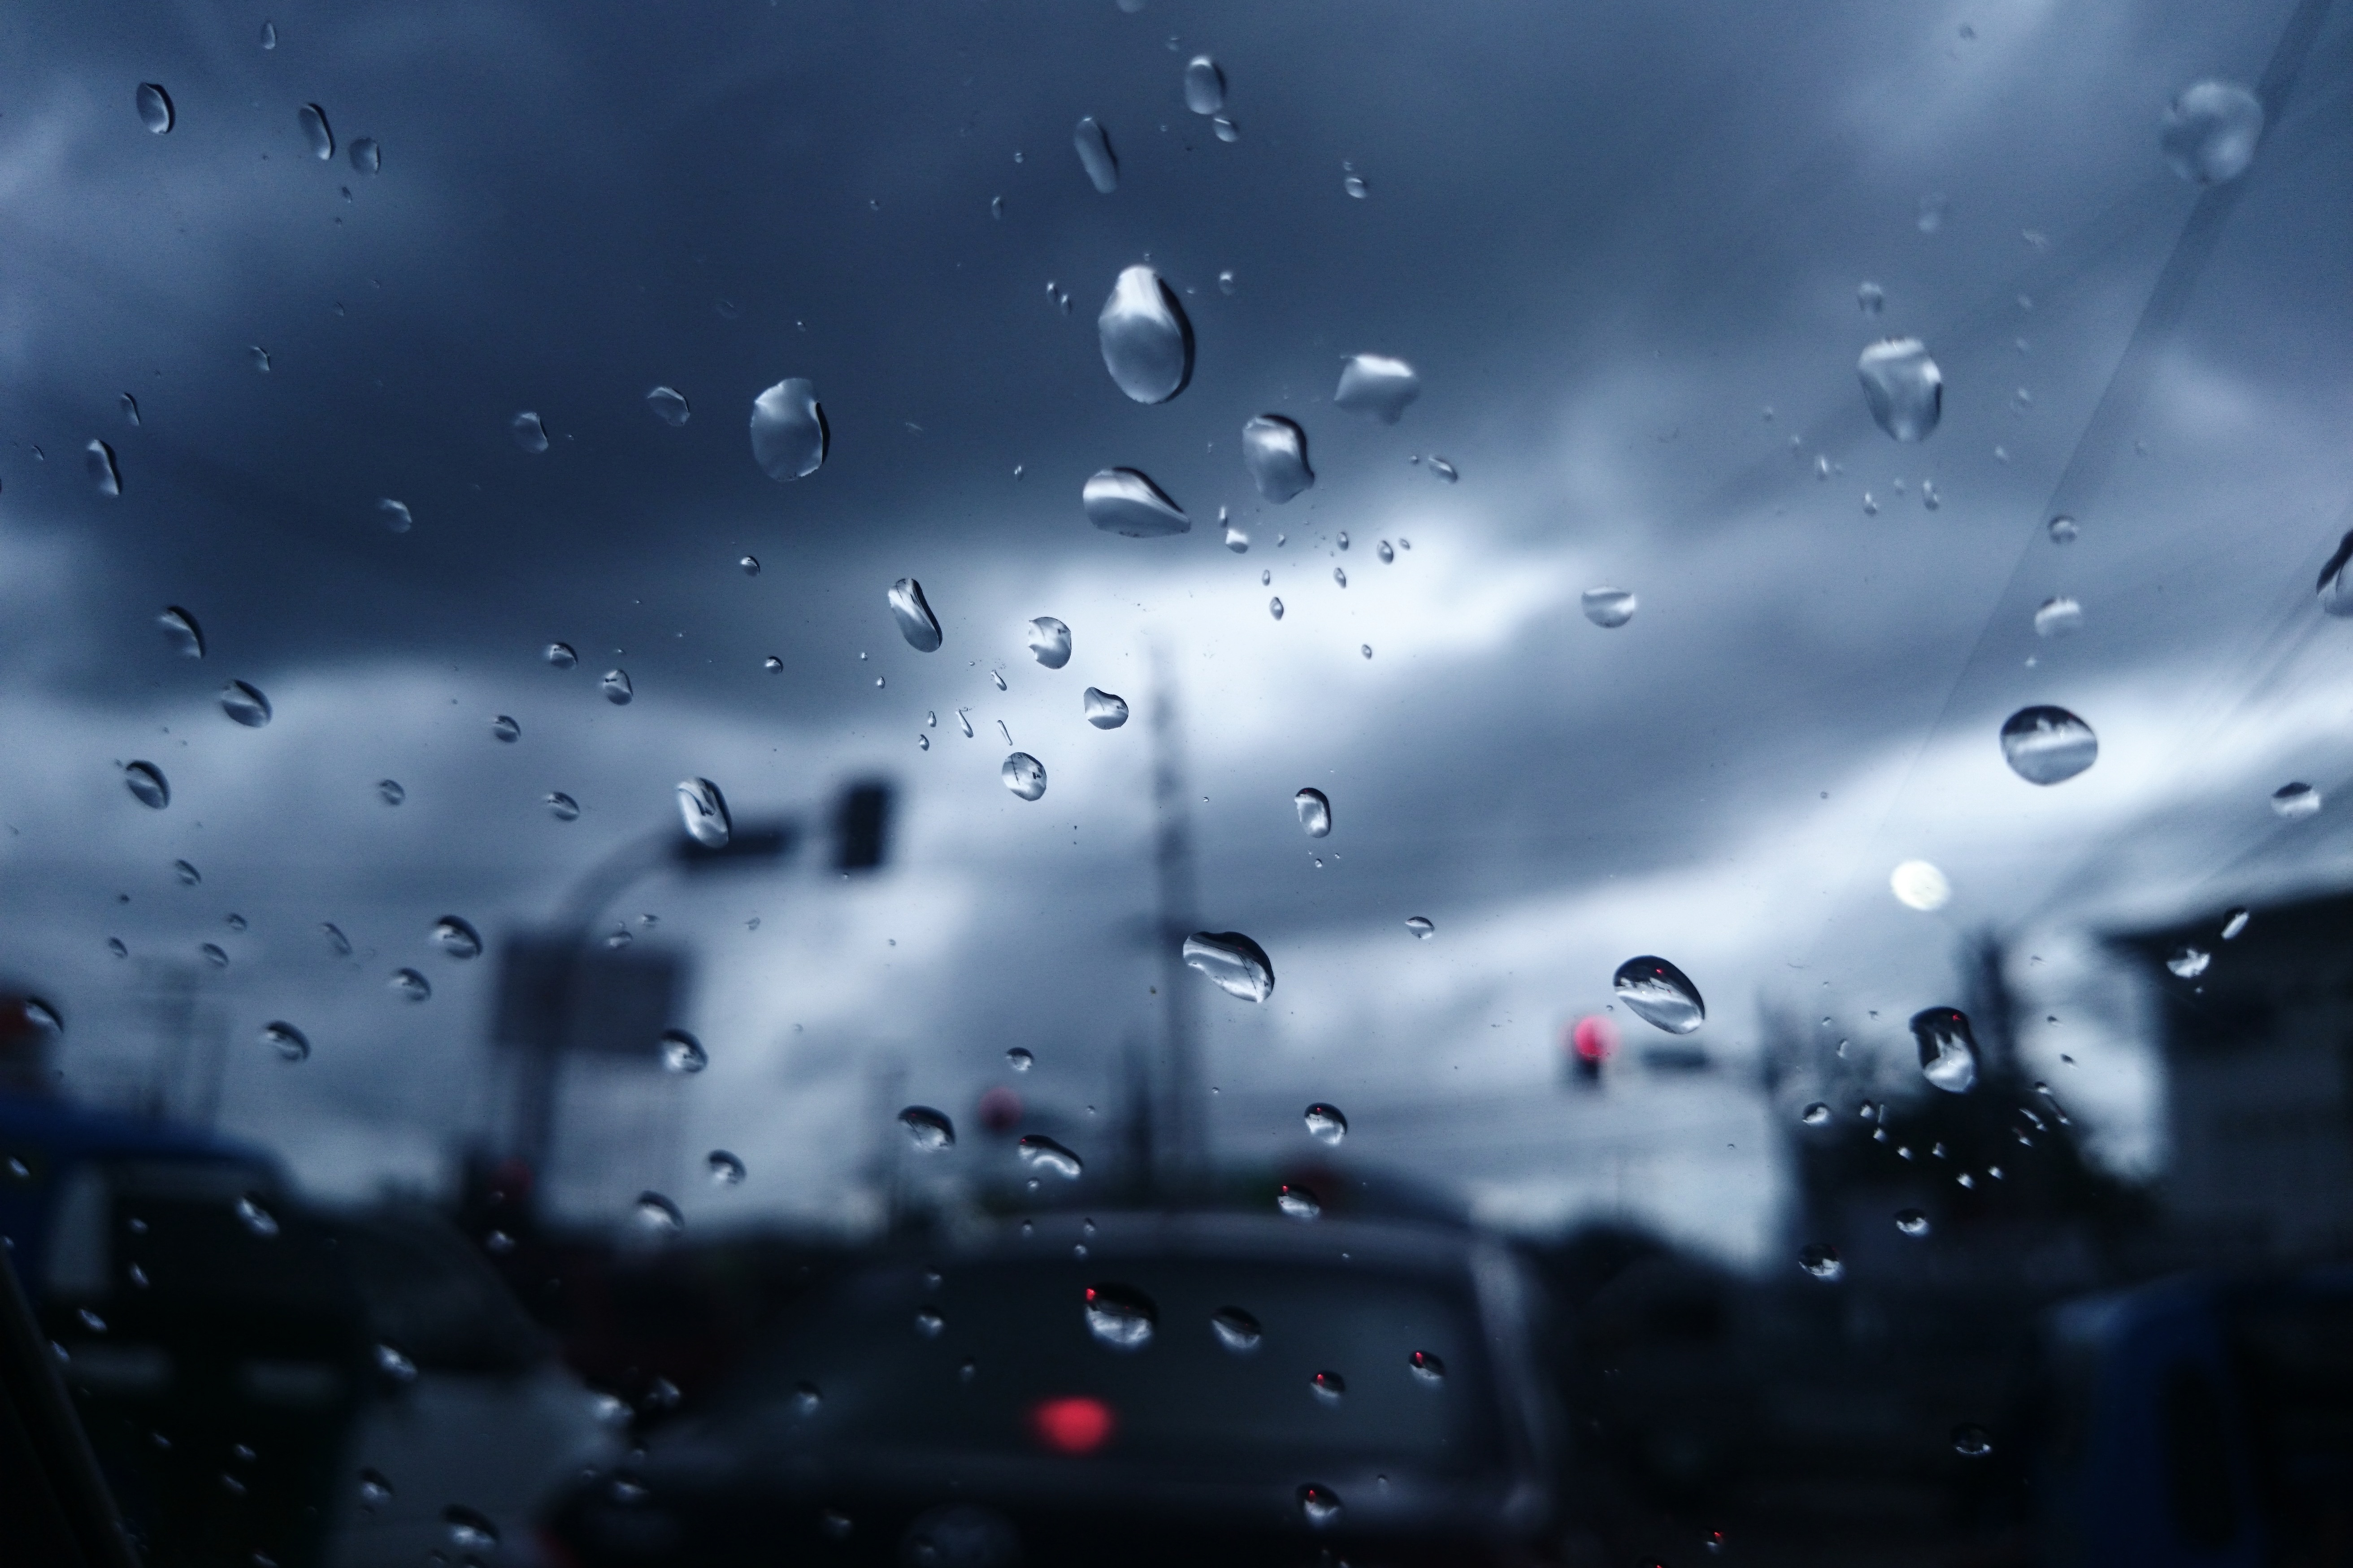
drop, sky, rain, reflection, weather, darkness, screenshot, macro photography, atmosphere of earth, computer wallpaper